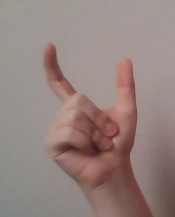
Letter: nun